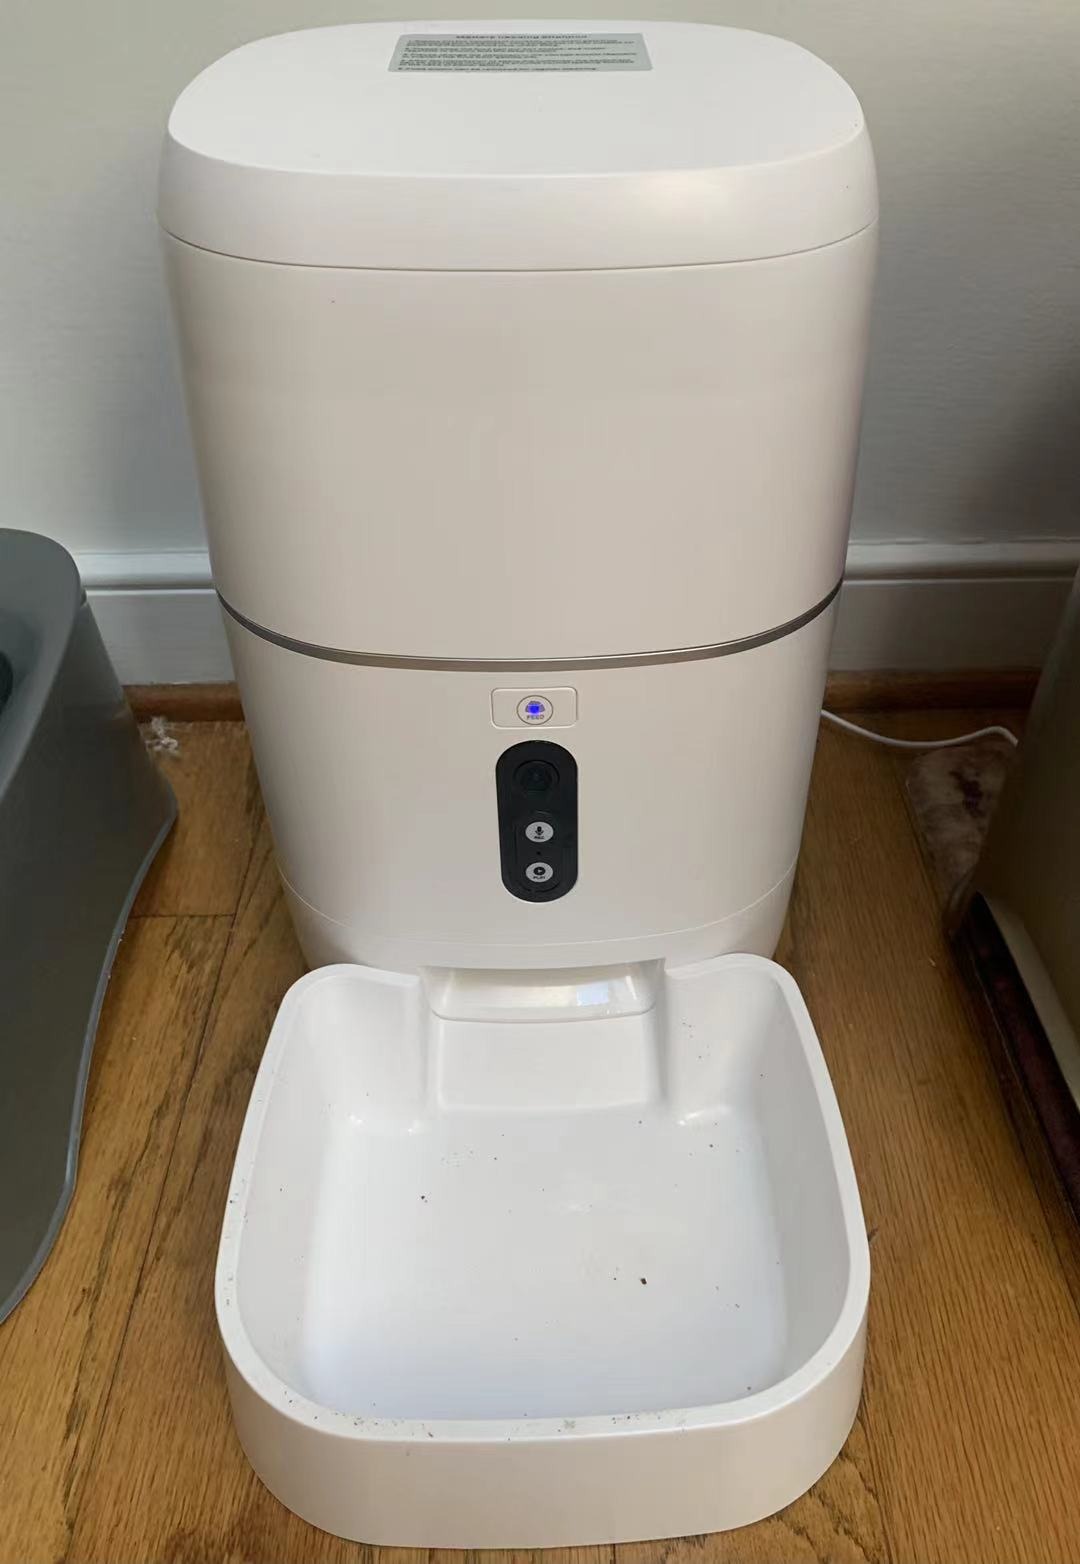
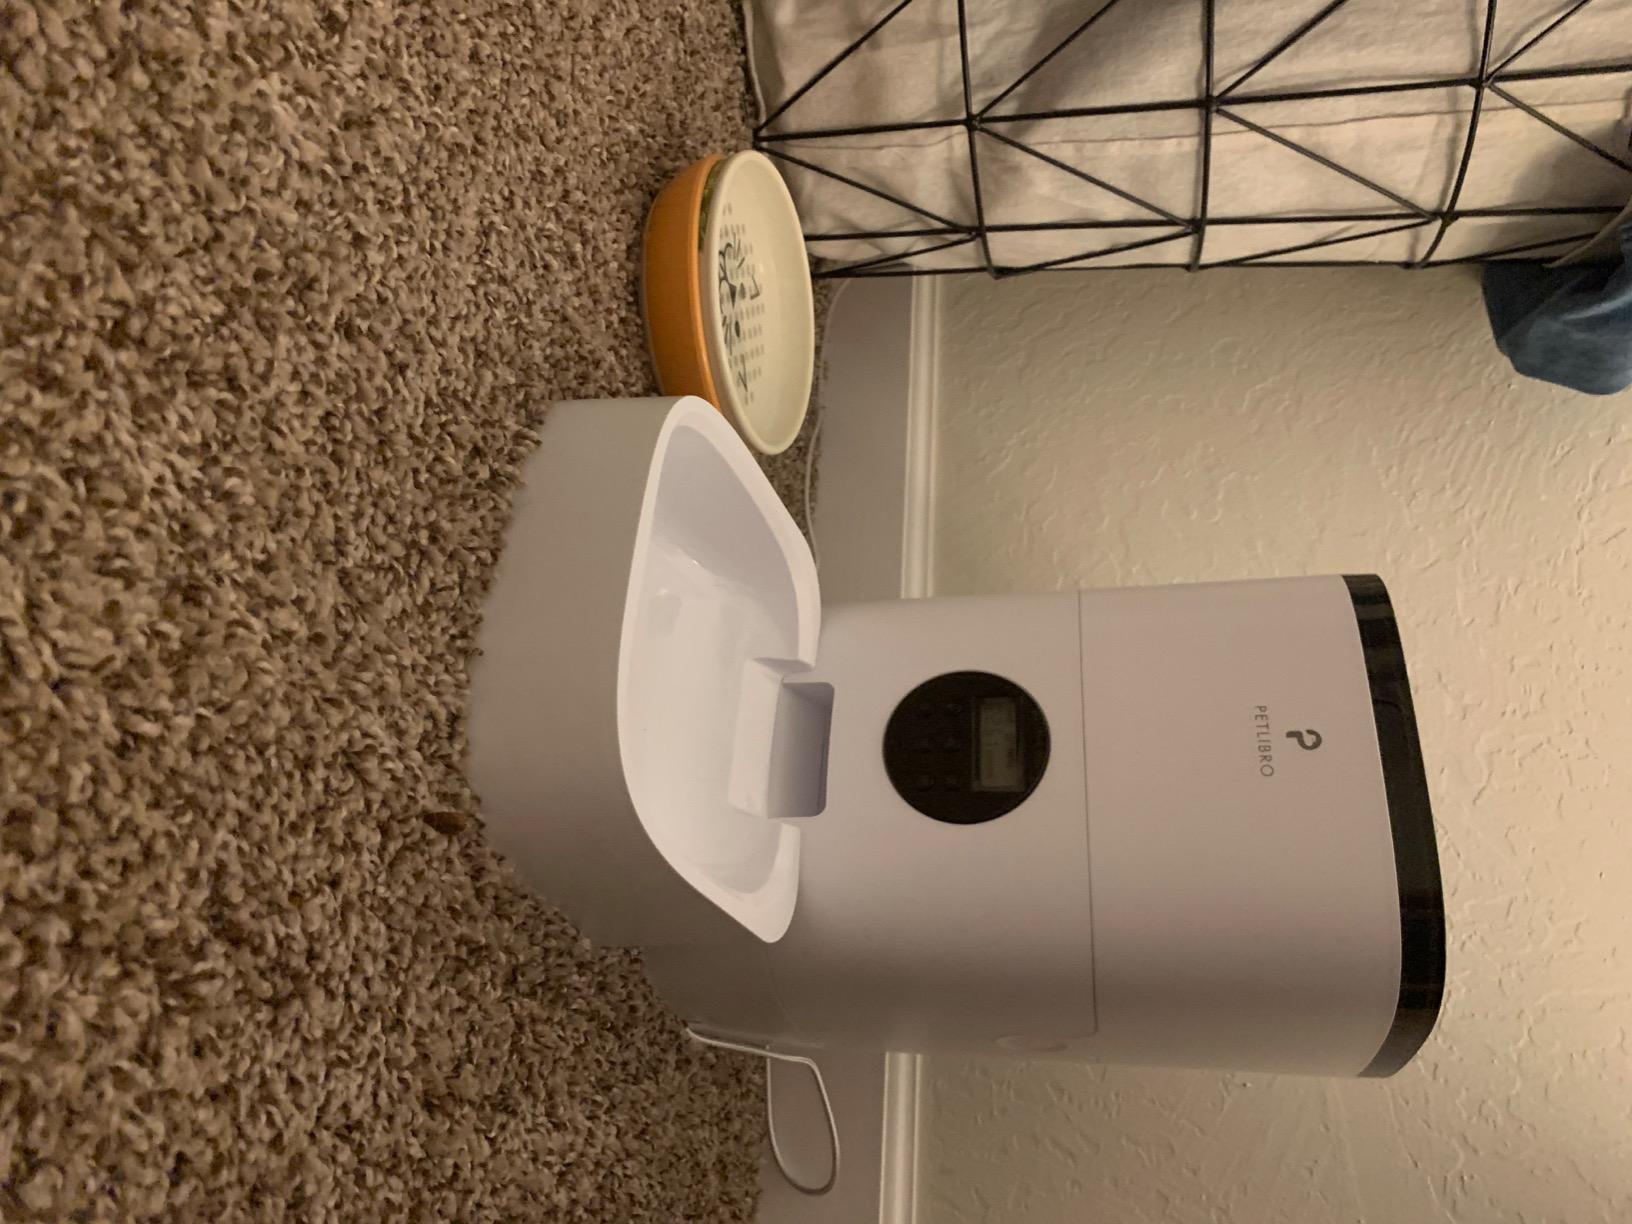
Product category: items_feeder
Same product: no